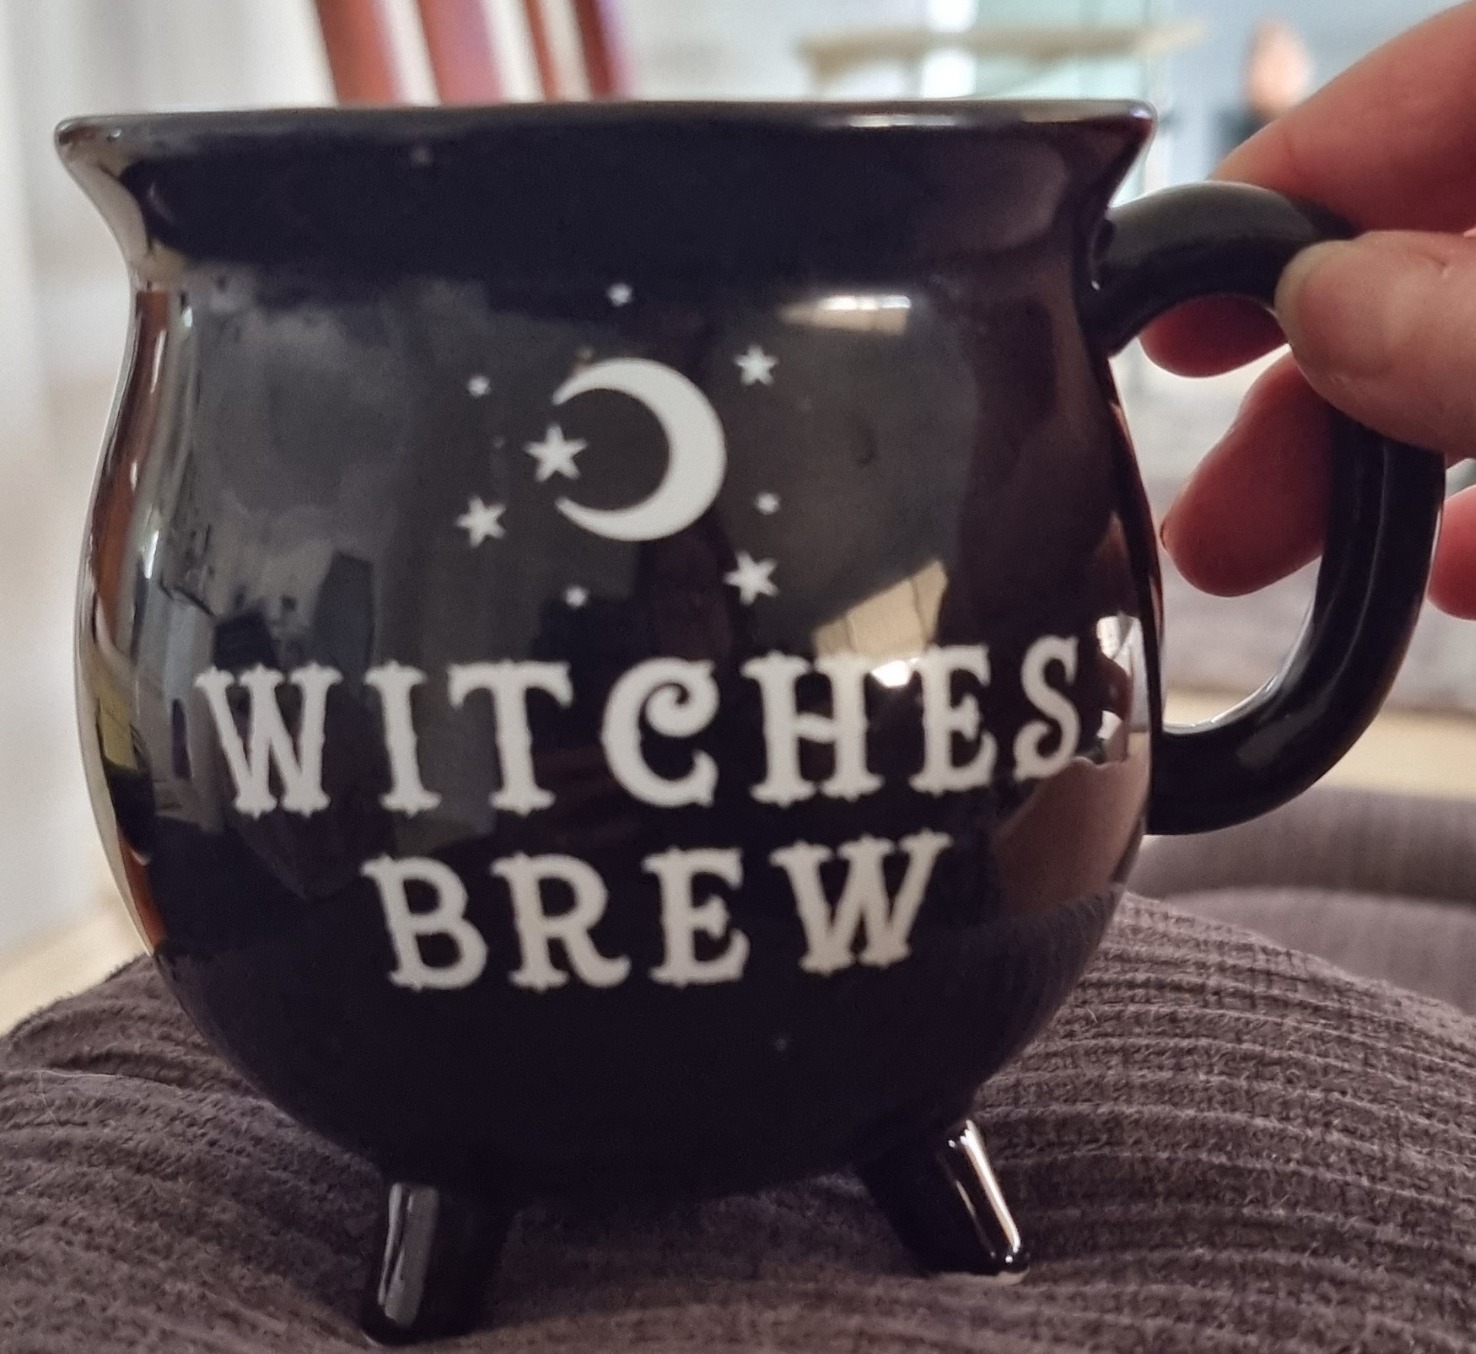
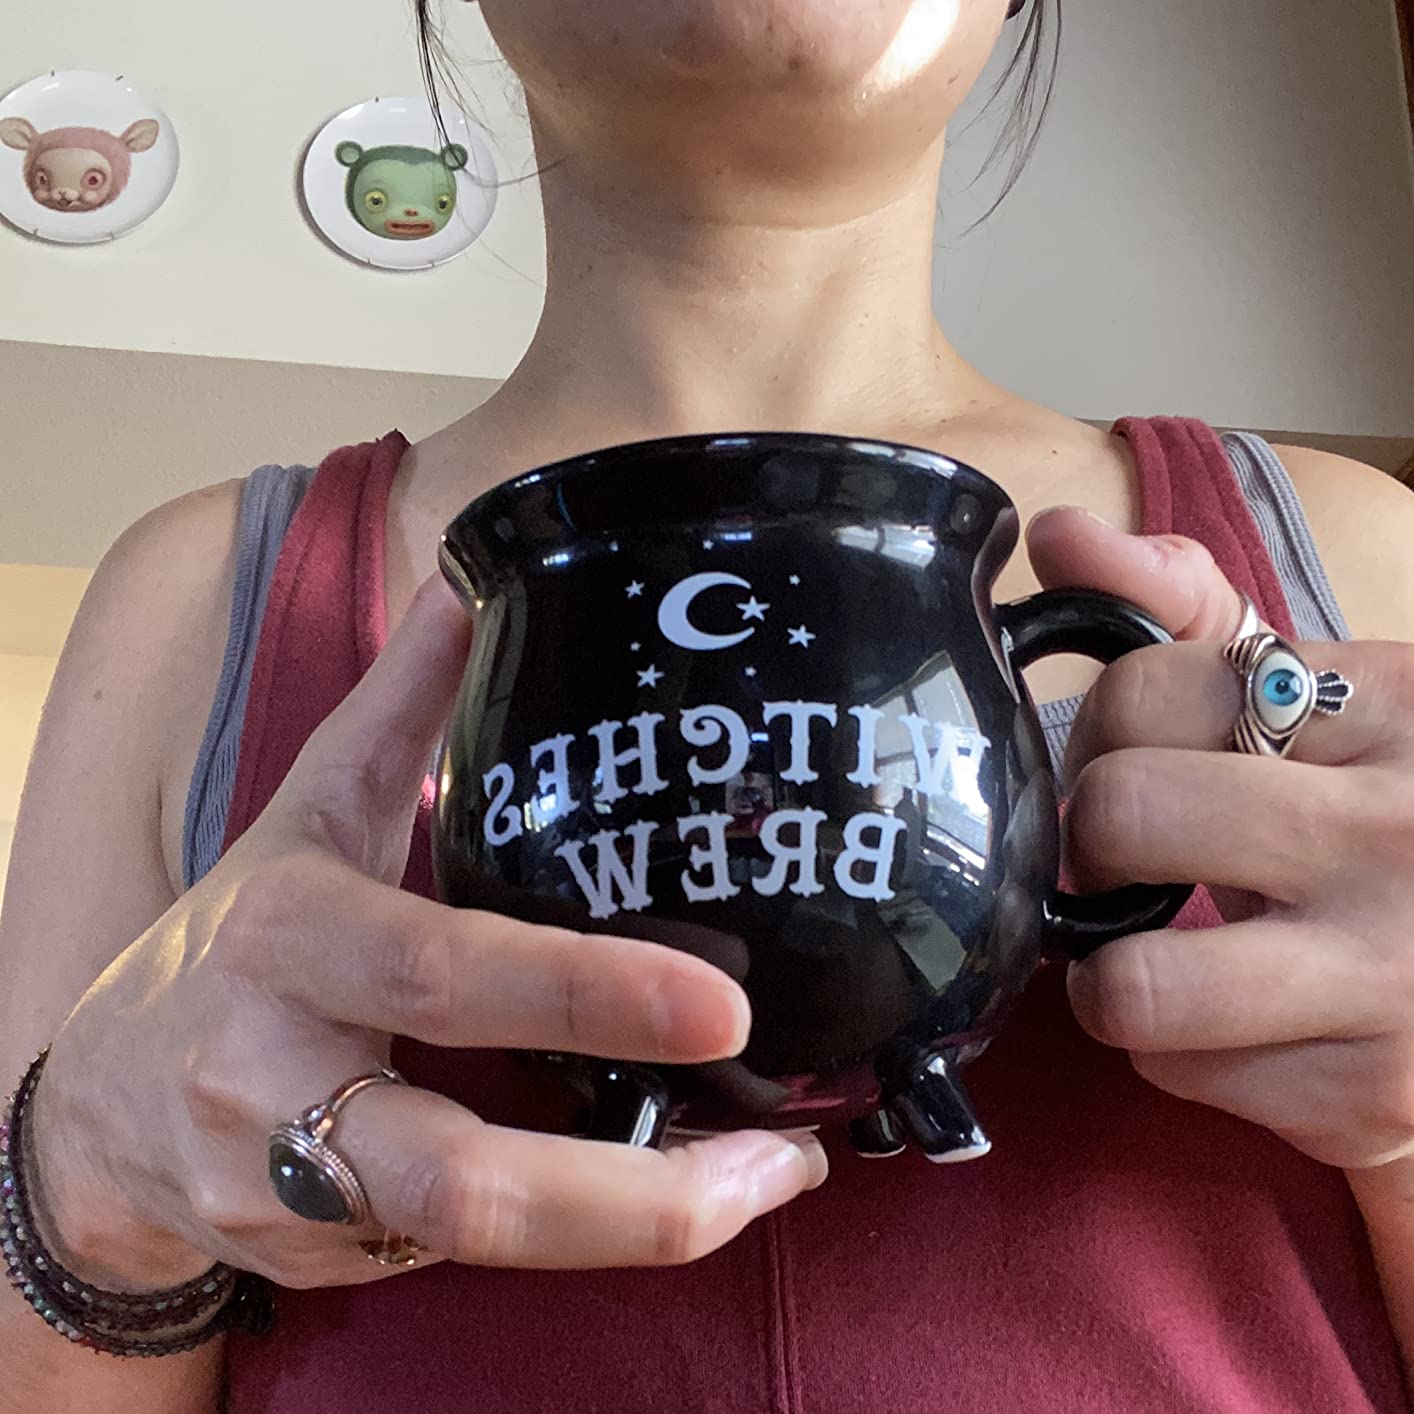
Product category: items_mug
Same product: yes